Ksau's Motors

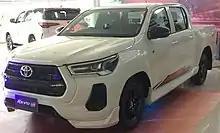
Toyota Hilux

Ksau's Motors plans to initially sell the Toyota Hilux and later expand to other Toyota models. The model is cited as having reliability and is suited for road conditions in Palau.